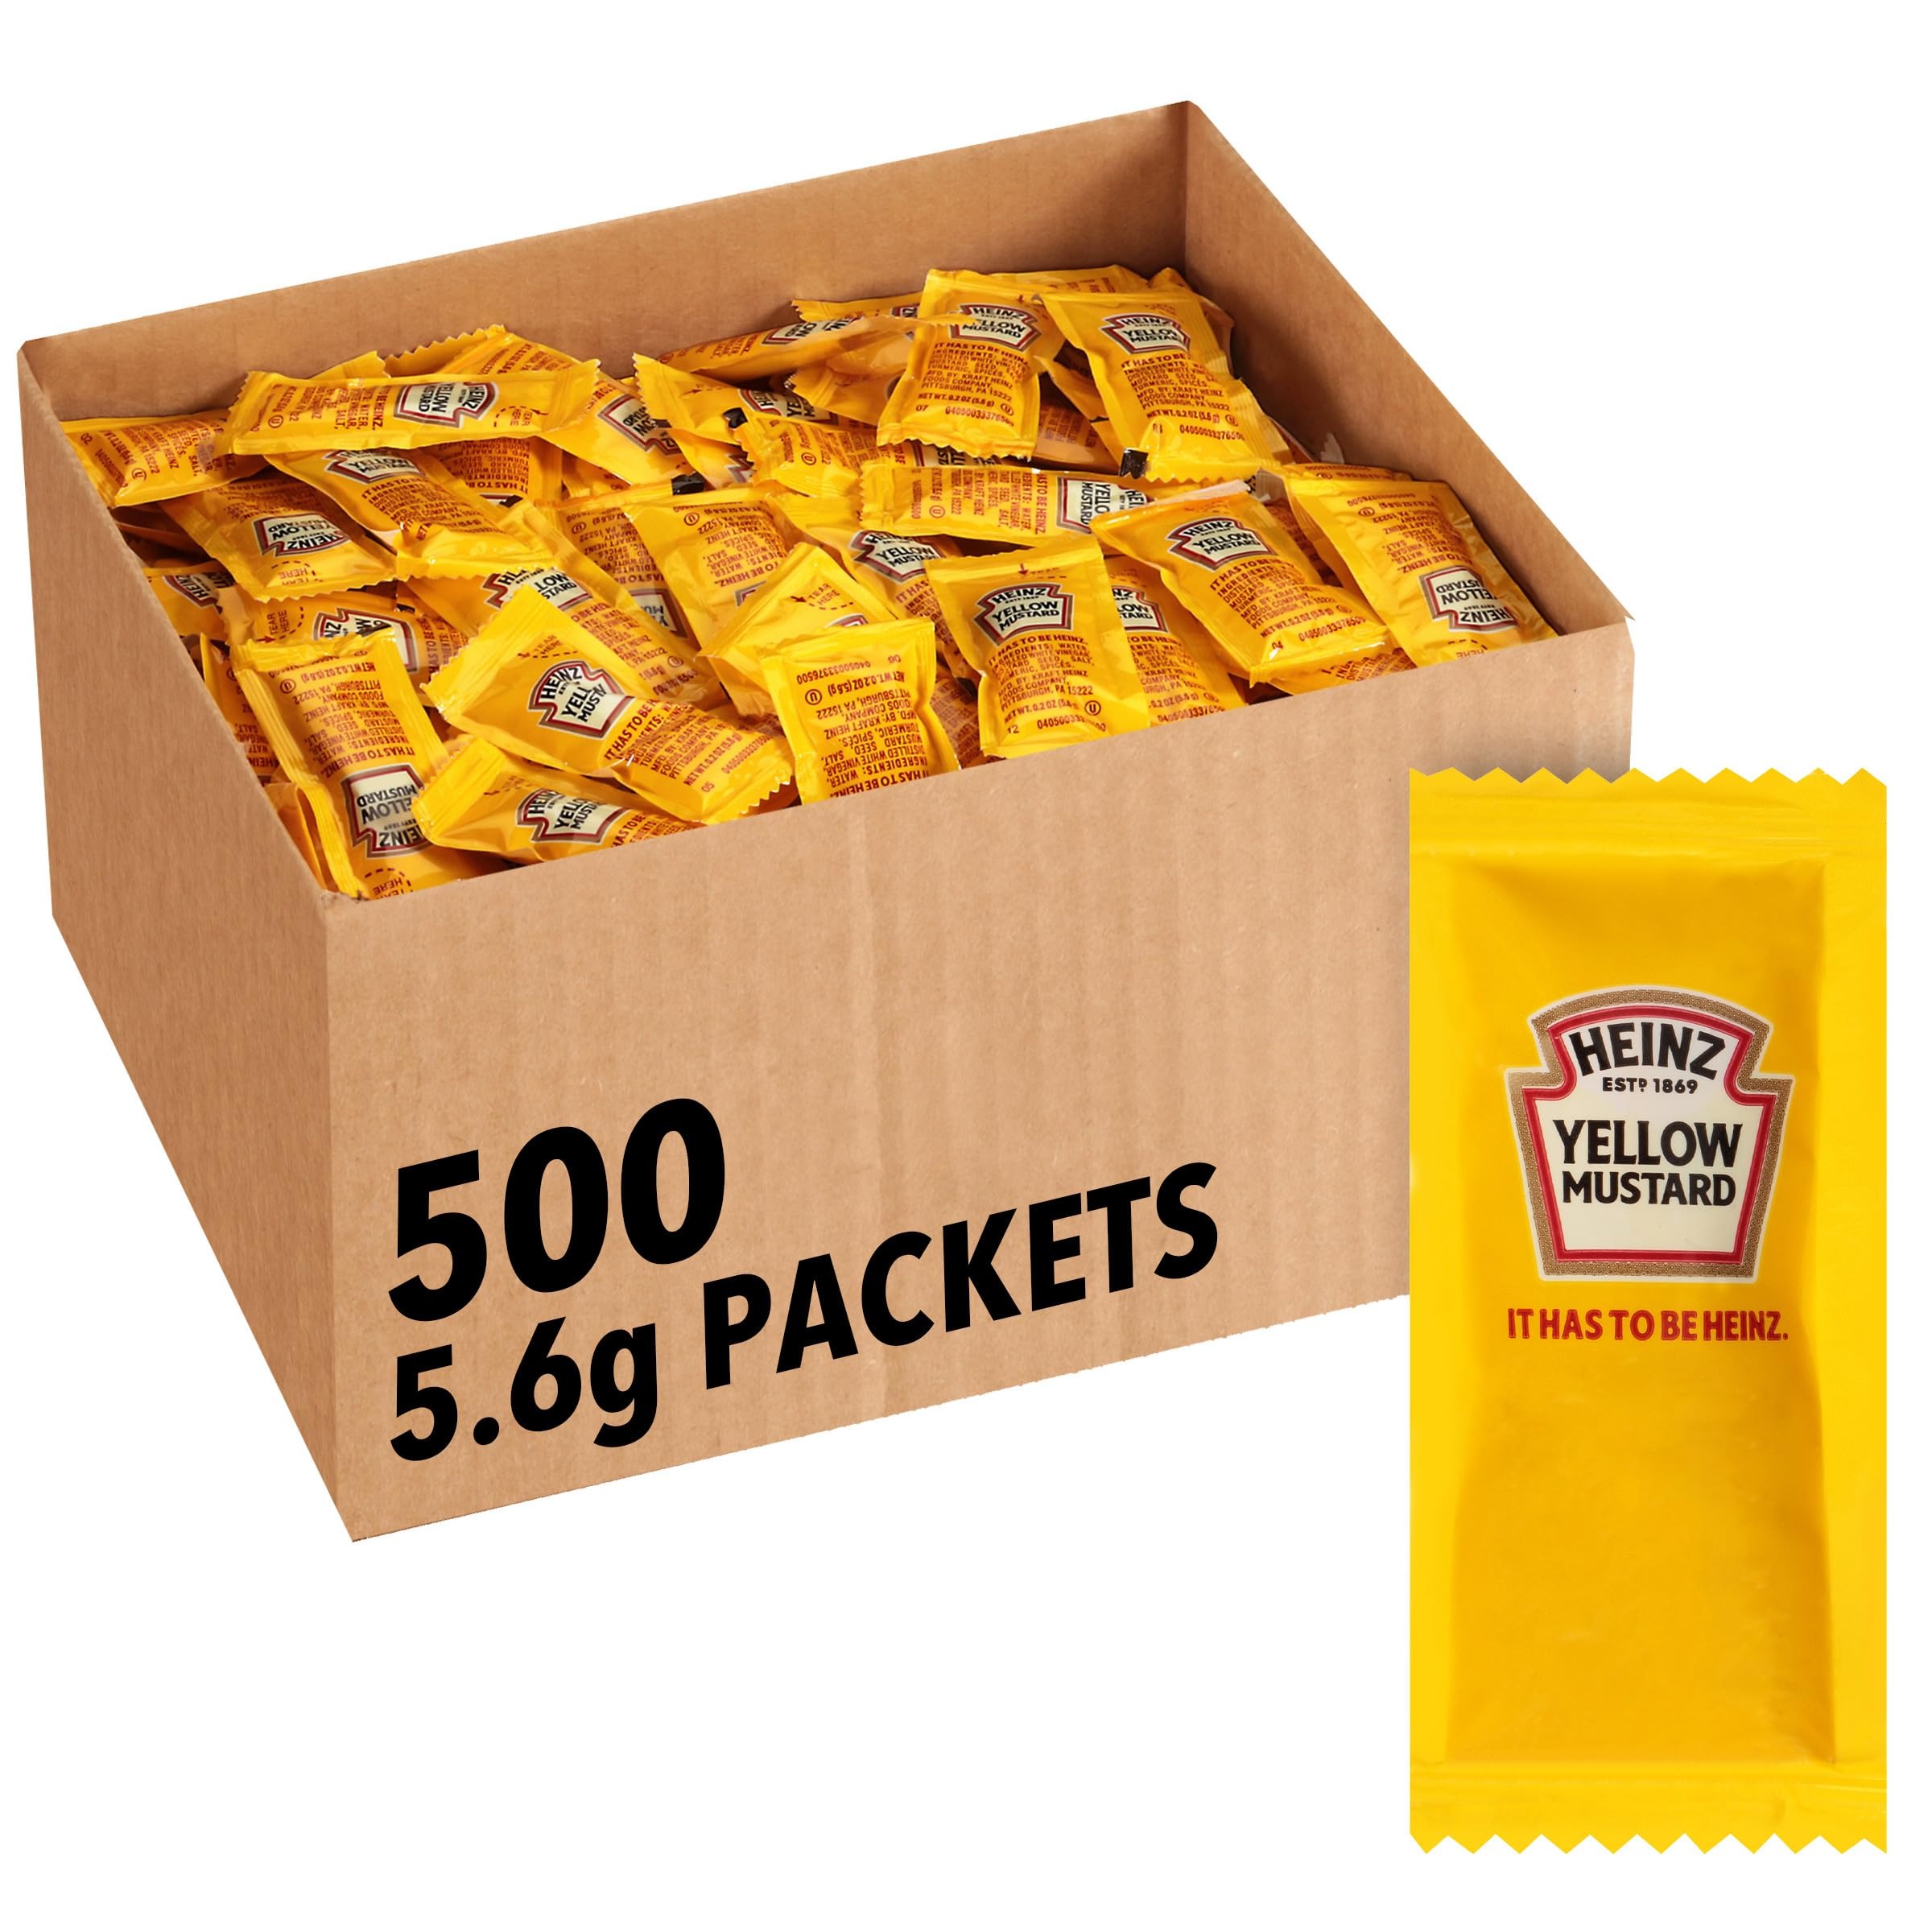
Item Name: Heinz Mild Mustard Single Serve Packet (0.2 oz Packets, Pack of 500)
Bullet Point 1: HEINZ MILD MUSTARD PACKETS: 500 0.2 oz single serve packets of Heinz Mild Mustard
Bullet Point 2: MADE WITH MUSTARD SEEDS: Heinz Mild Mustard is made with finely milled mustard seeds and a secret blend of spices and vinegar for the same great taste, time after time
Bullet Point 3: THICK & RICH: Our mustard offers the thick and rich taste you expect from Heinz
Bullet Point 4: MADE WITH MUSTARD SEEDS: Made with natural ingredients including 1 grade mustard seeds
Bullet Point 5: PERFECT FOR HOT DOGS, BURGERS & SANDWICHES: Our delicious mustard elevates everything from hot dogs and burgers to your favorite deli sandwiches
Bullet Point 6: ENJOY WITH MANY DISHES: Heinz Mild Yellow Mustard is enjoyed with a variety of American and other cuisine types
Bullet Point 7: CERTIFIED KOSHER: Great for those keeping Kosher
Bullet Point 8: SINGLE-SERVE PACKETS: Packaged in single serve 0.2 oz packets (500 per case) perfect for on-the-go use
Bullet Point 9: IDEAL FOR COMMERCIAL USE: Ideal for use in commercial kitchens, restaurants, fast food, takeout, food trucks, concessions and more
Value: 500.0
Unit: Count

Price: 45.68